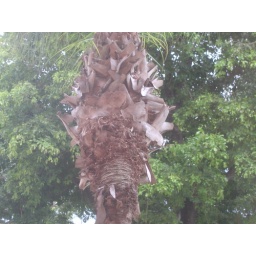
A palm tree by my house